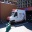
Label: ambulance